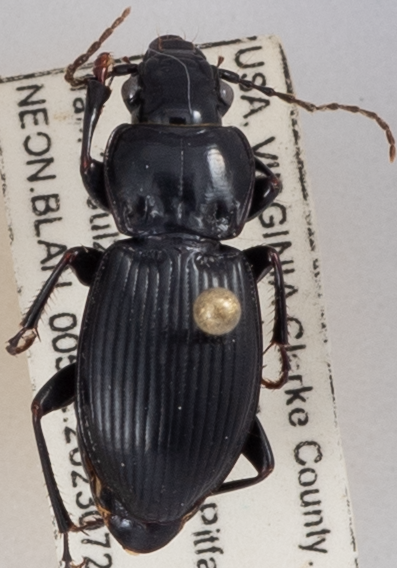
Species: Cyclotrachelus sigillatus
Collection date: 2023-07-25
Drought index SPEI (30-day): -0.002
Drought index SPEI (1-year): -0.432
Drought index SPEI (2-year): -0.13